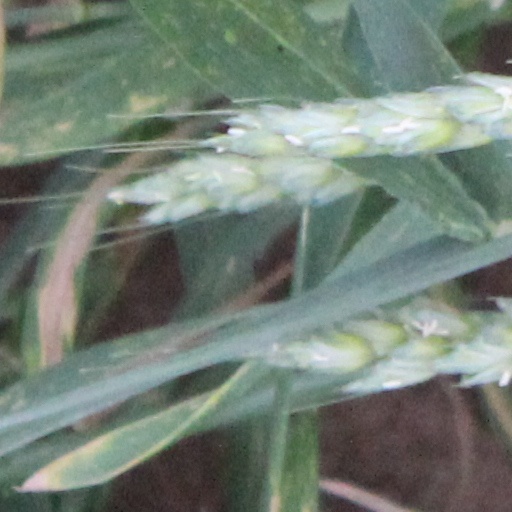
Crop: wheat